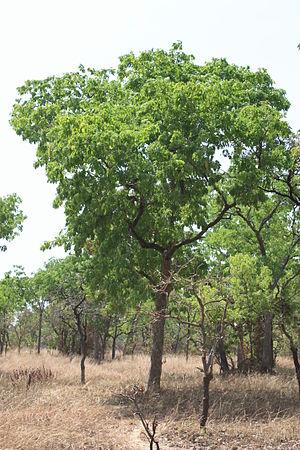
Isoberlinia est un genre de plantes dicotylédones de la famille des Fabaceae, sous-famille des Caesalpinioideae, originaire d'Afrique tropicale, qui comprend 5 espèces acceptées.
Isoberlinia doka est une espèce de plantes de la famille des Fabaceae et du genre Isoberlinia, présente en Afrique tropicale.